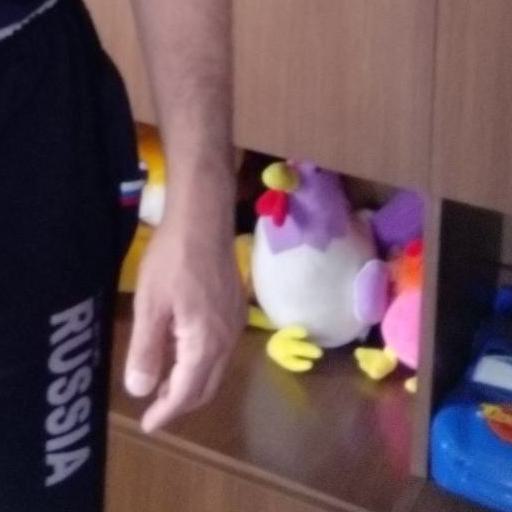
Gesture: no_gesture